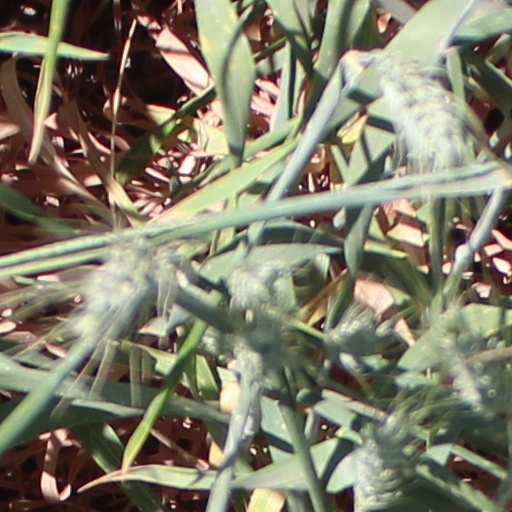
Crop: wheat